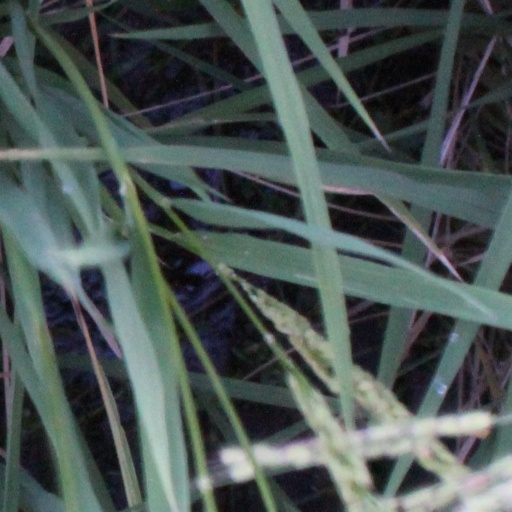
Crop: rice